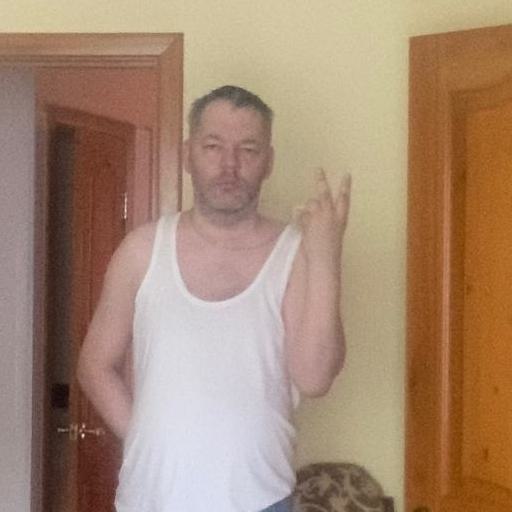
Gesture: peace_inverted